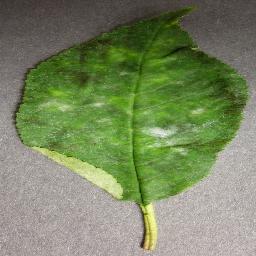
Label: Cherry___Powdery_mildew